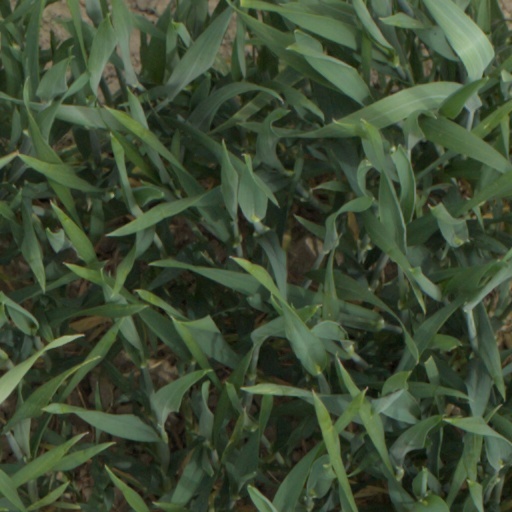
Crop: wheat